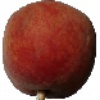
Label: Peach 1